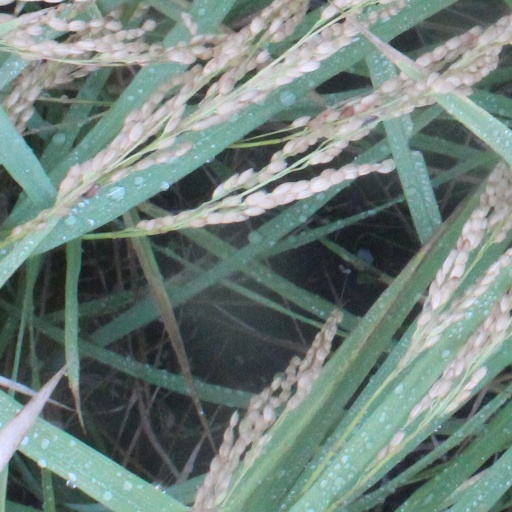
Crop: rice